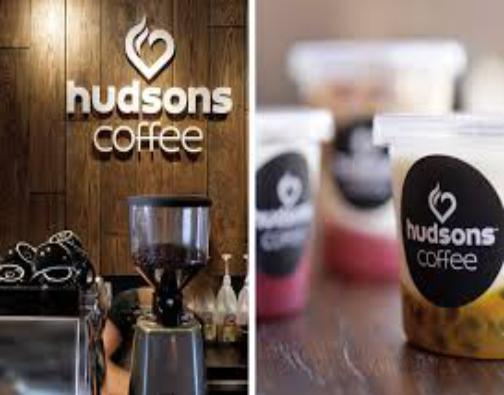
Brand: Hudsons Coffee-1
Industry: Food